Lake island

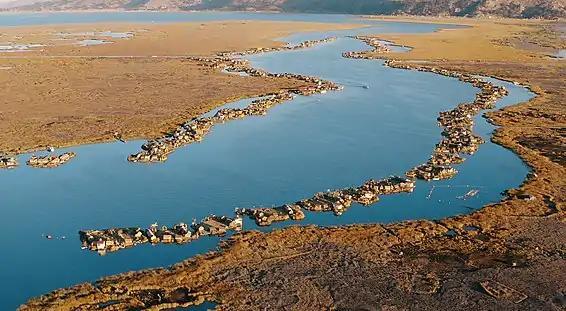
The Uru people have lived on the Uros floating islands on Lake Titicaca for centuries

The term floating island is sometimes used for accumulations of vegetation free-floating within a body of water. Due to the lack of currents and tides, these are more frequently found in lakes than in rivers or the open sea. Peaty masses of vegetable matter from shallow lake floors may rise due to the accumulation of gases during decomposition, and will often float for a considerable time, becoming ephemeral islands until the gas has dissipated enough for the vegetation to return to the lake floor.